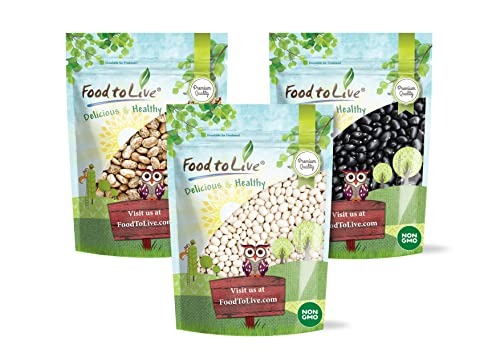
Item Name: Food to Live Premium Dry Beans Bundle, 3 Pack - Black Beans (5 LB), Pinto Beans (5 LB), Navy Beans (5 LB), Non-GMO Verified, Sproutable, Bulk. Rich in Fiber, Protein. Perfect for Soups. Made in USA
Bullet Point 1: ✔️ PREMIUM QUALITY, RAW, KOSHER & VEGAN: This Dry Beans Bundle by Food to Live consists of Premium Quality, Raw, Kosher, and Vegan ingredients.
Bullet Point 2: ✔️ BUNDLE & SAVE, SET OF 3 ITEMS: Dry Beans Bundle contains one 5 lb bag of Navy Beans, one 5 lb bag of Pinto Beans, and one 5 lb bag of Black Beans. Getting these beans in a set is cheaper than buying them separately.
Bullet Point 3: ✔️ HIGHLY NUTRITIOUS, RICH IN PROTEIN: The Legumes in this Bundle are rich in many nutrients including plant protein, dietary fiber, potent antioxidants, Vitamin B9, and essential minerals such as Iron, Potassium, Magnesium, and Phosphorus.
Bullet Point 4: ✔️ VERSATILE USES, CANNED BEANS SUBSTITUTE: Use Pinto, Black, and Navy Beans in place of canned beans and in various dishes: stews, soups, chili, rice and beans, salsa, casseroles, make Vegan tacos and burritos.
Bullet Point 5: ✔️ EASY TO COOK, PERFECT PANTRY STAPLE: Legumes are super easy to cook, highly nutritious, and can be stored long-term which makes them an excellent pantry staple.
Product Description: With this Food to Live’s Dry Beans Bundle of Navy, Pinto and Black Beans which contains 5lb bags of each bean variety, you can cover probably all the recipes that call for legumes. Besides, opting for this “bundle and save” deal, is a great way to save money since you will pay less than buying the beans separately. This bundle is of Premium Quality, Sproutable, Vegan, 100% Raw, and Kosher. Nutritional Benefits of Pinto Navy and Black Beans Bundle Beans are a pantry staple in many households due to their versatility and rich nutritional value. Navy, Pinto, and Black Beans are packed with plant protein and dietary fiber. Further, they are a decent source of vitamins and essential minerals such as Potassium, Magnesium, Iron, Phosphorus, and Folate (Vitamin B9). Besides, these three kinds of beans contain powerful antioxidants called flavonoids which fight free radicals. Comparing Dry Beans vs Canned Beans, the former are lower in sodium and may be slightly lower in other nutrients. Navy, Pinto and Black Beans Bundle Versatile Uses Every bean variety in this Premium Dry Beans Bundle boasts its unique flavor and texture though Pinto and Navy beans share a subtle taste and soft texture when cooked whilst Black Beans remain firm and have a more distinct flavor profile. You can use these beans together or individually for soups, stews, casseroles, or chili. Besides, cook tacos, burritos, rice and beans as well as various Mexican, Indian, and Caribbean dishes. Having these Premium Dried Beans bulk in your pantry, you will have endless ideas for dinner! Sprouting Pinto Beans, Navy, and Black Beans Aside from culinary applications, you can start sprouting Black Beans, Navy, and Pinto Beans and enjoy the benefits of super nutritious microgreens. Sprouting Navy Beans, Pinto, and Black Beans can be done by anyone and takes just about a week.
Value: 240.0
Unit: Ounce

Price: 46.41